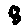
Label: 8